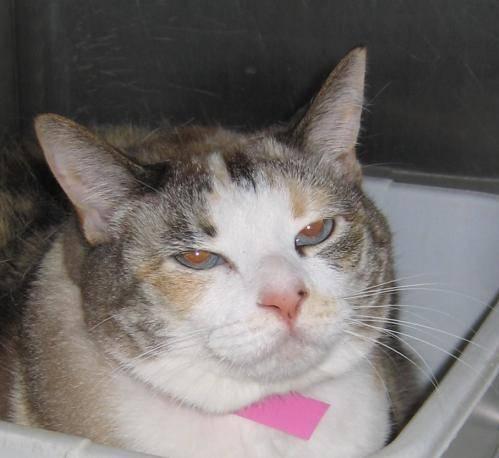
cat